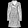
Label: Coat